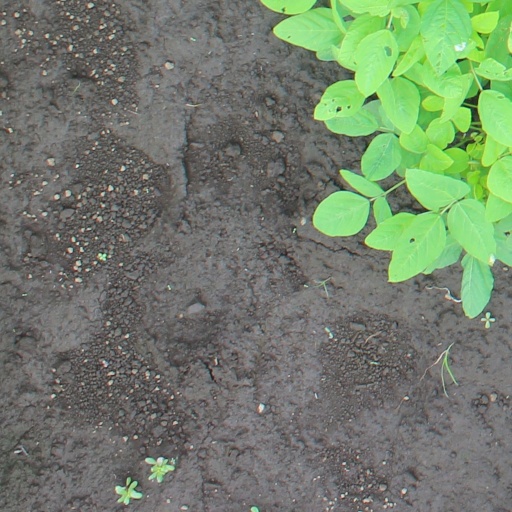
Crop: soybean